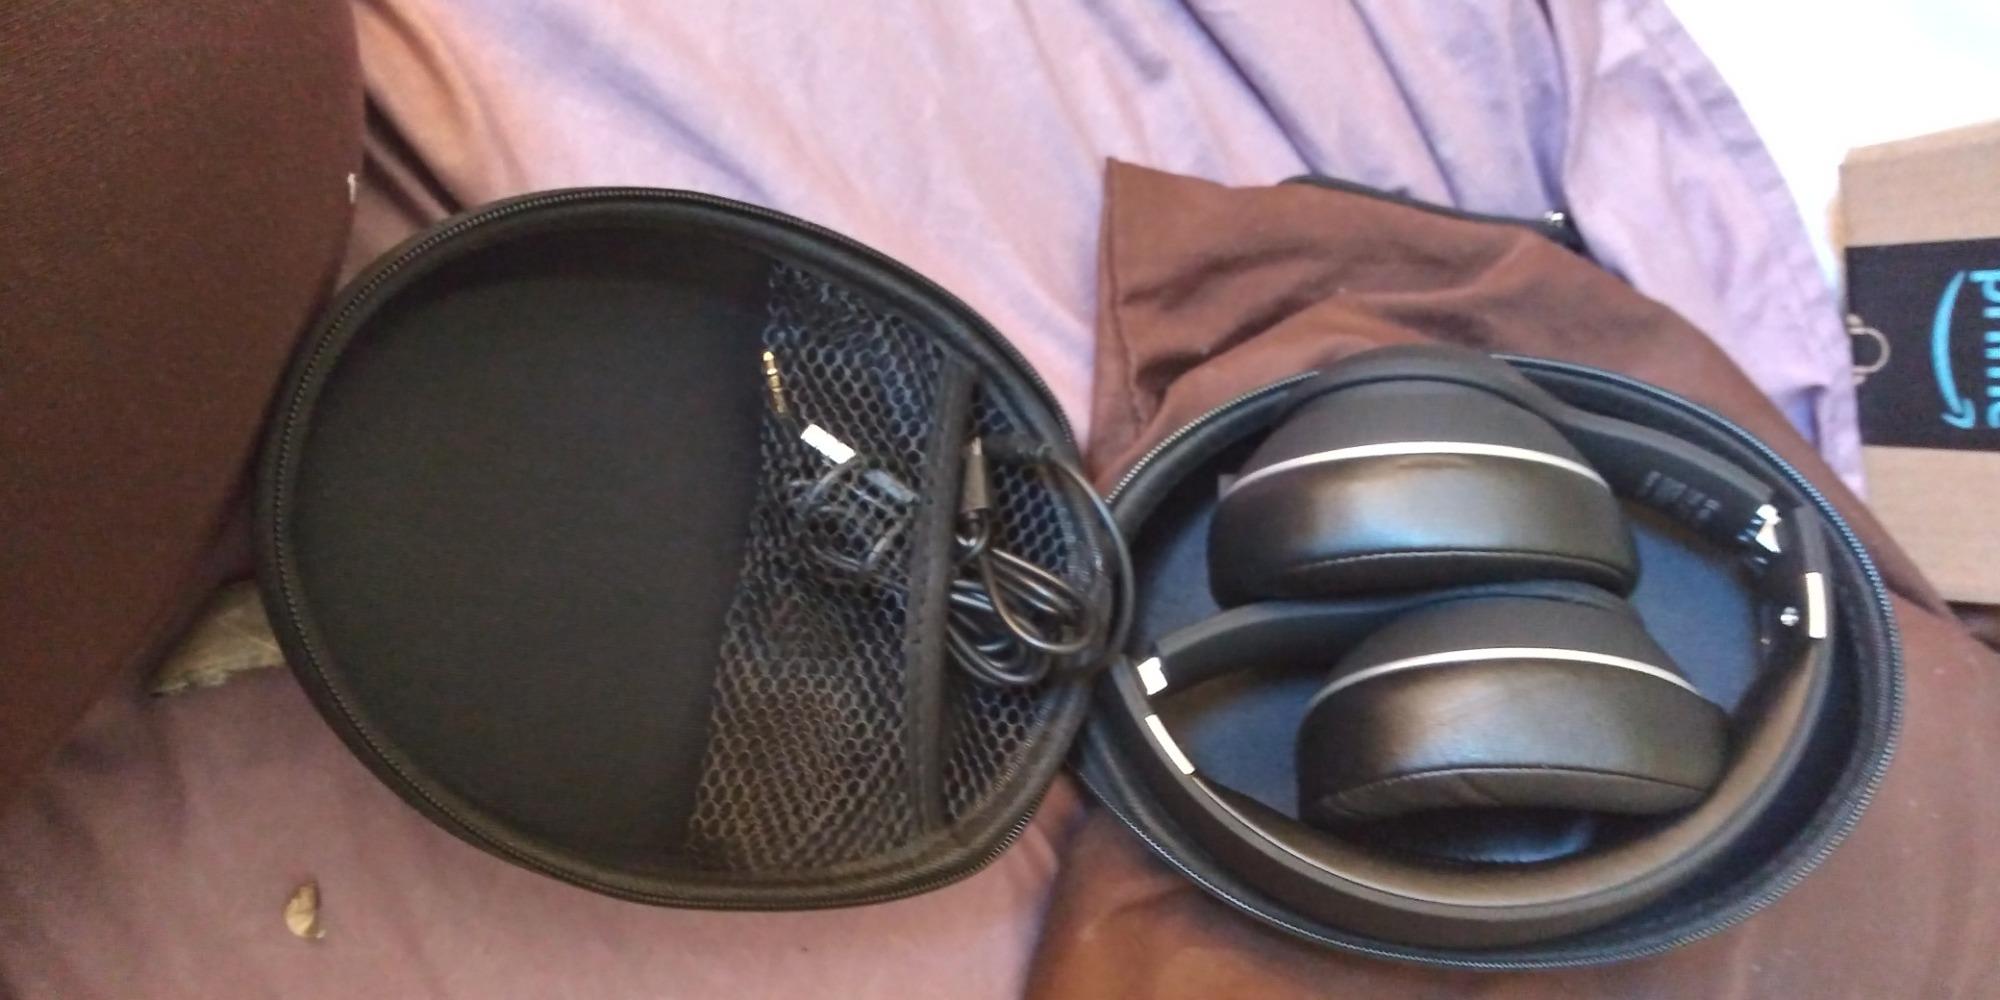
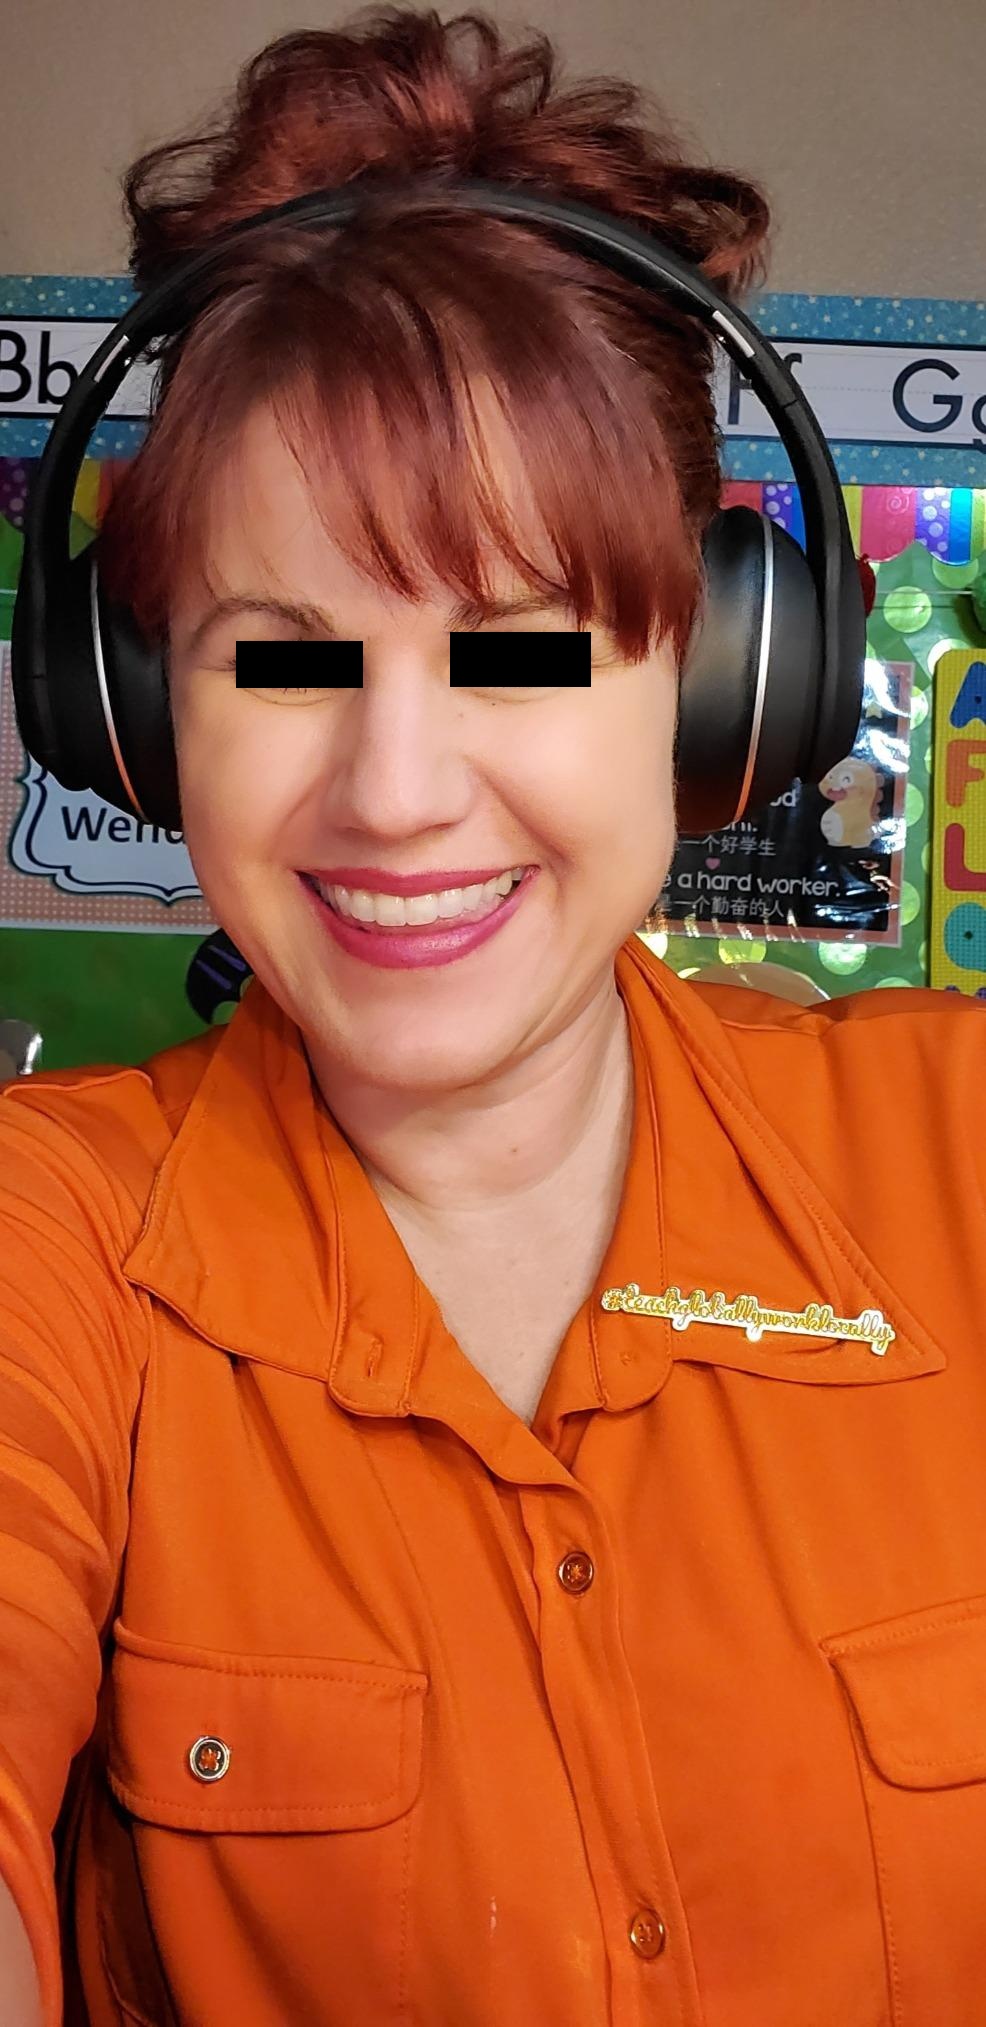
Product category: headphones
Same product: yes